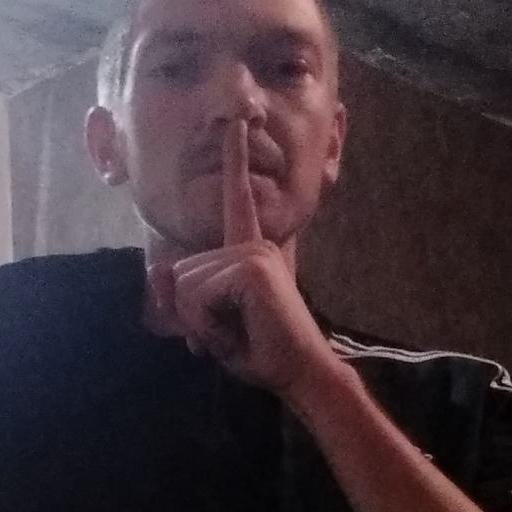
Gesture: mute